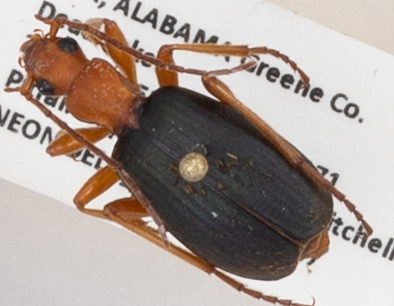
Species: Brachinus alternans
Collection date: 2018-08-27
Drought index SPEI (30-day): -0.184
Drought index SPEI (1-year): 0.1
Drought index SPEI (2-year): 0.156